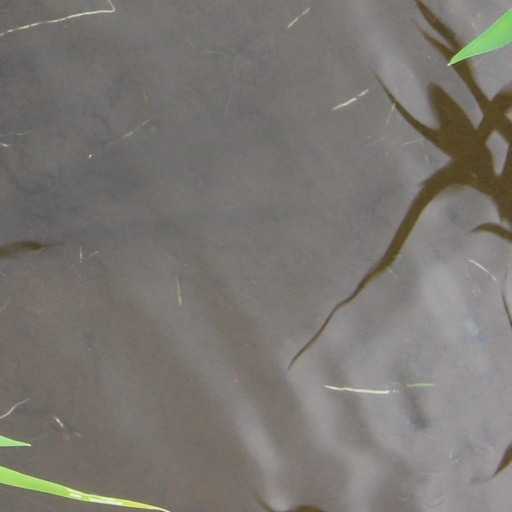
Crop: rice